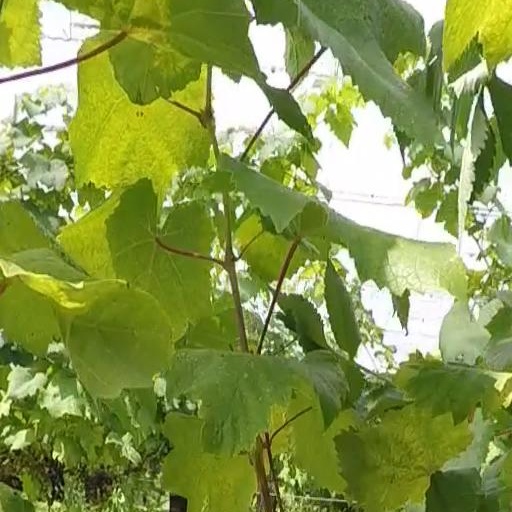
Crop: grape